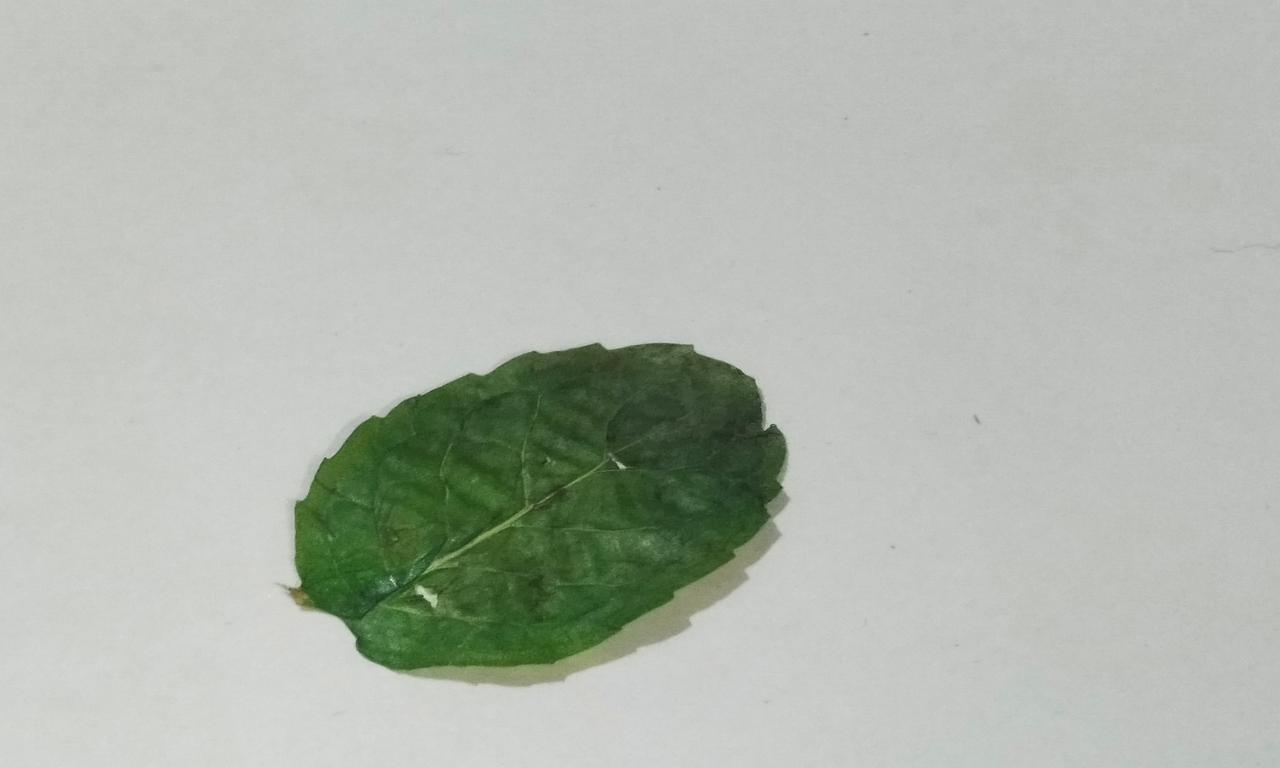
Label: Dried